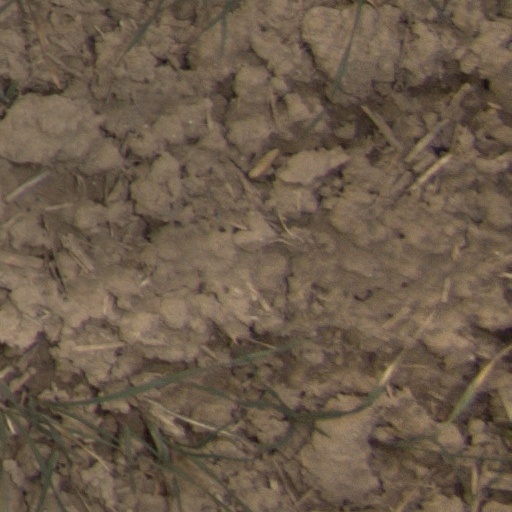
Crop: wheat